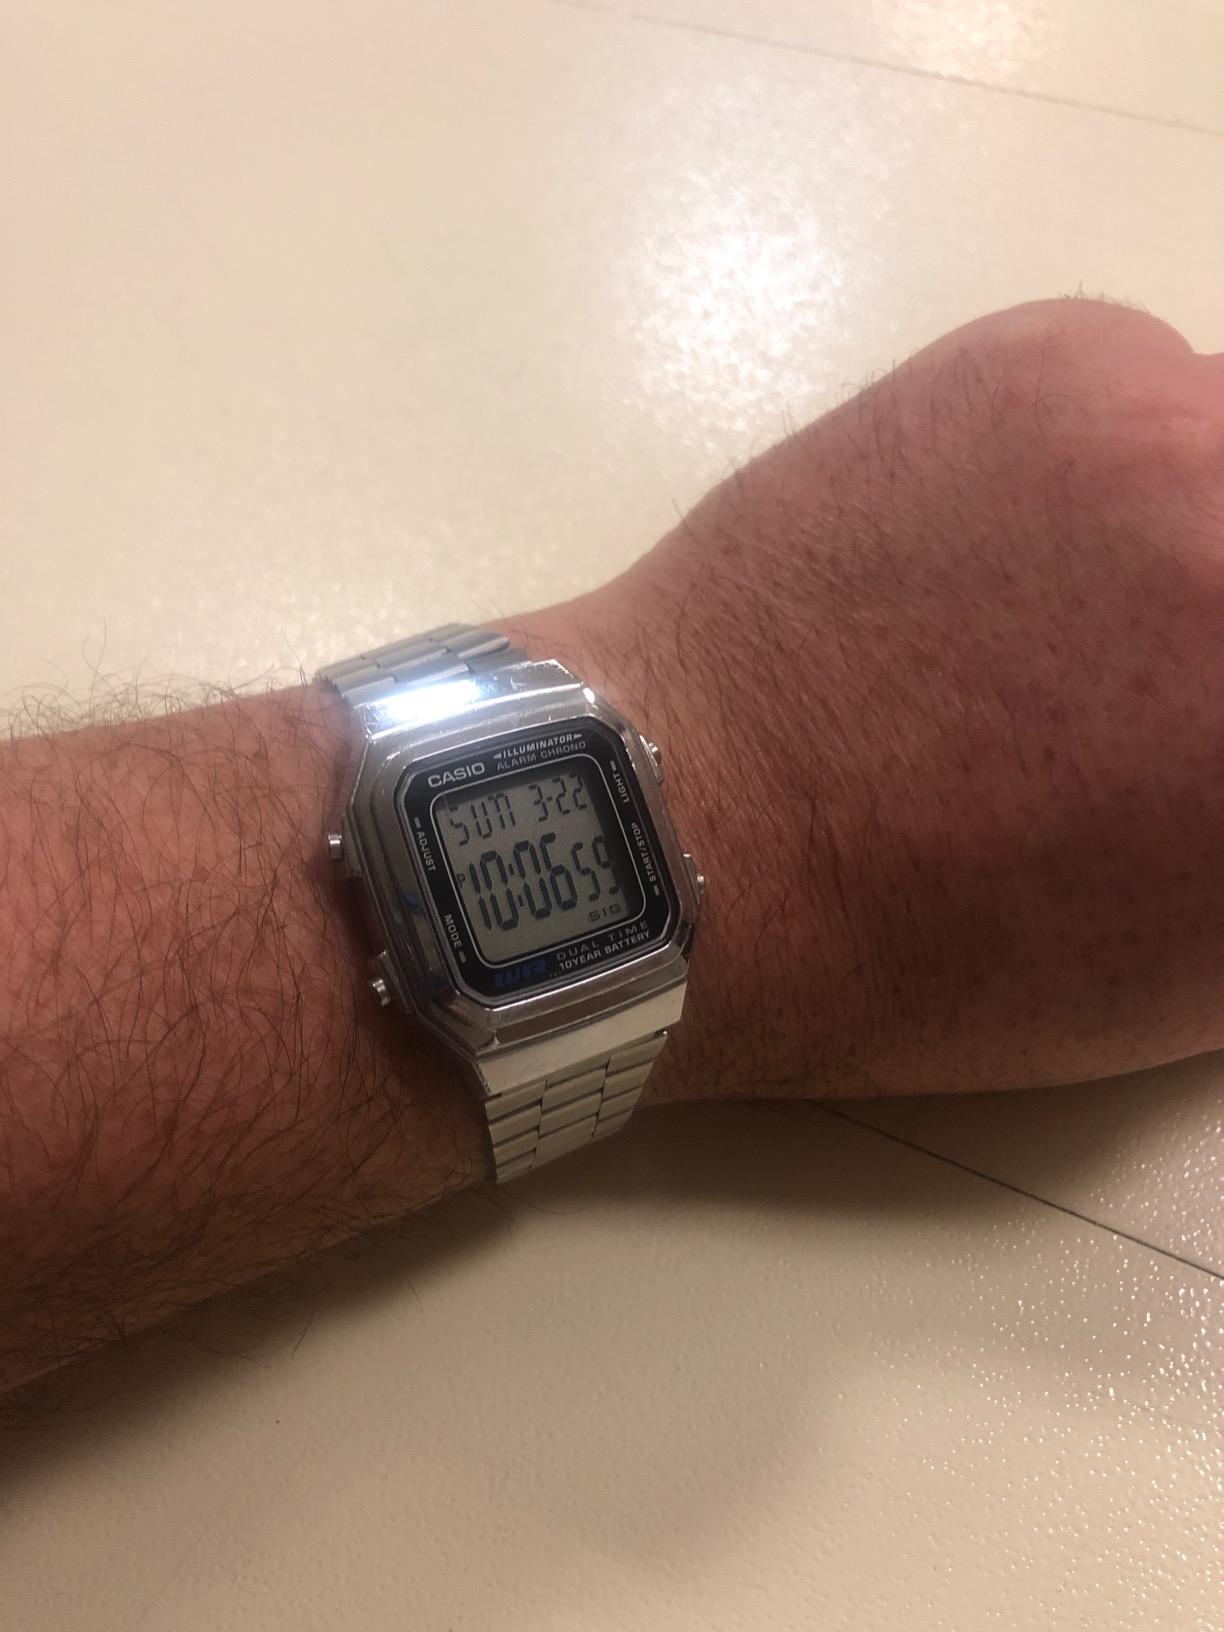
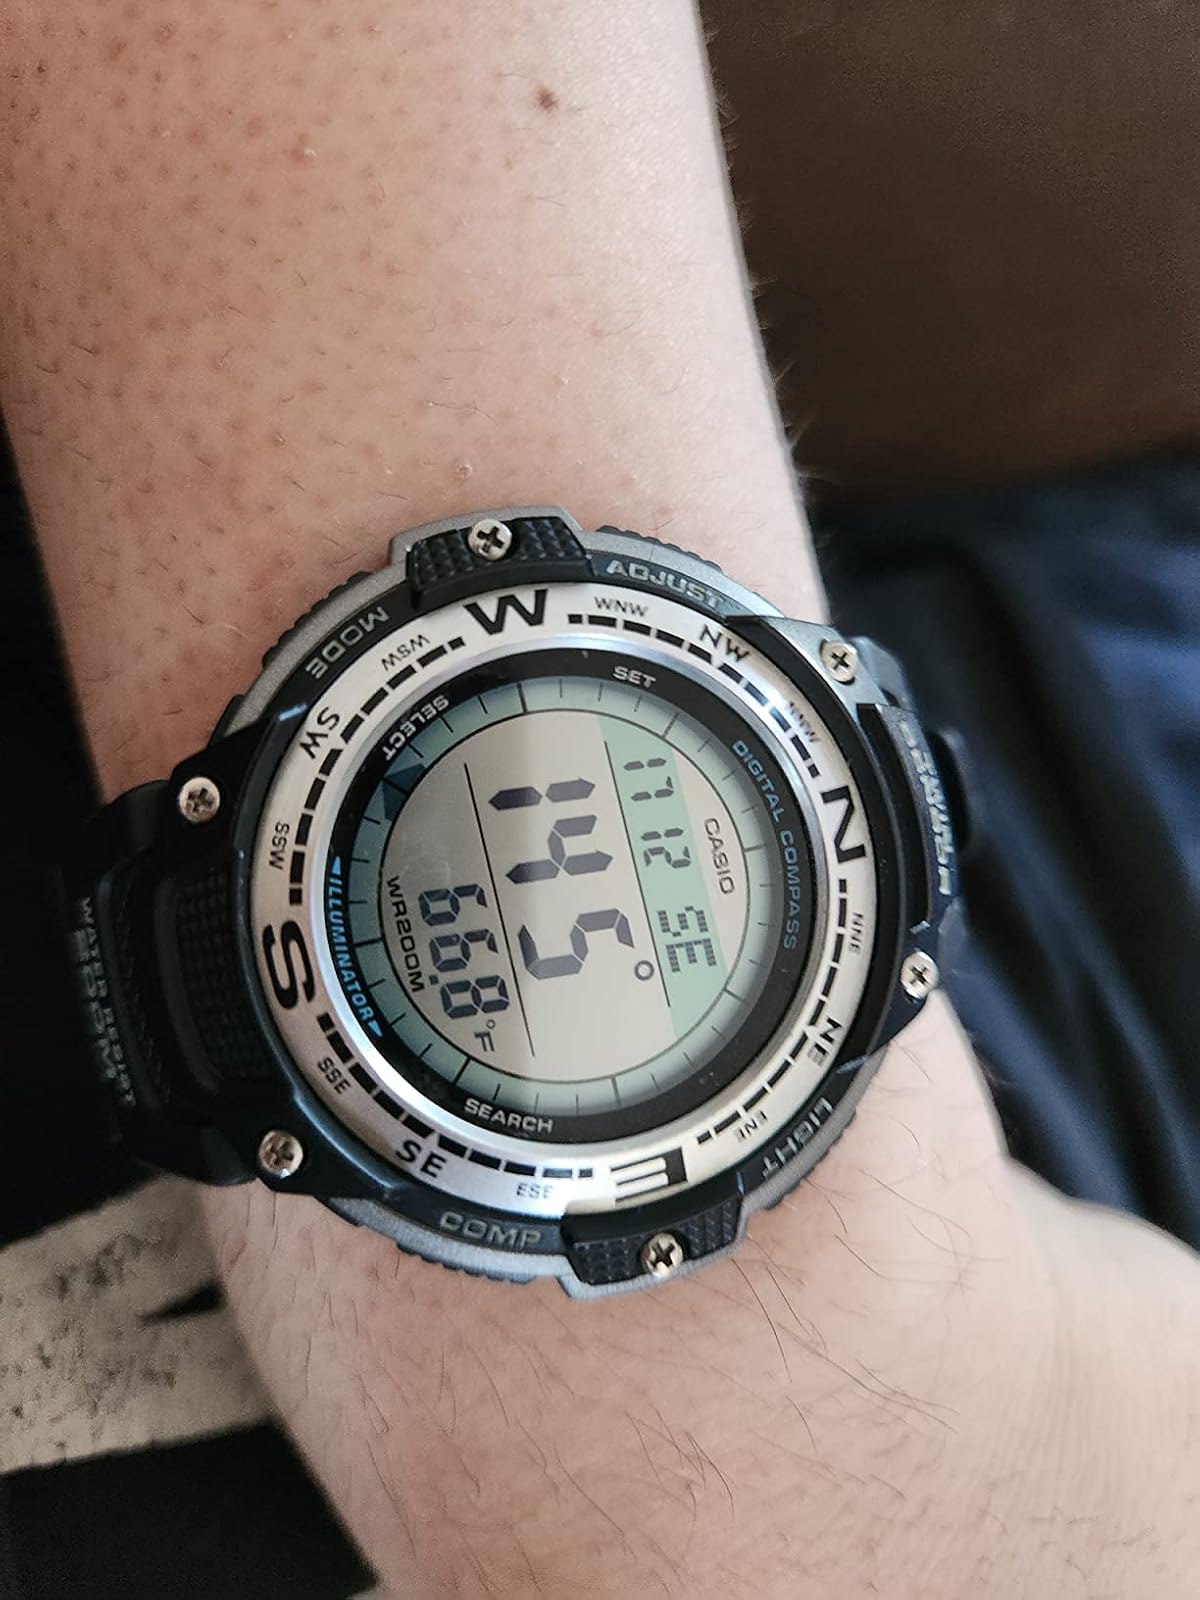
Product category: accessories_watch
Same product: no